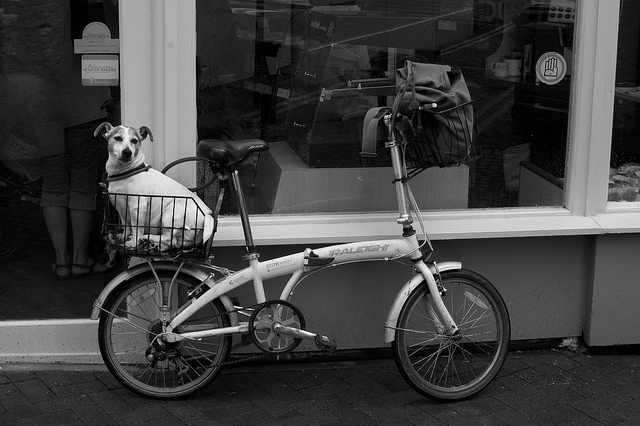
user: Given an image and a question. Answer the question in a short answer. Question: What type of bike is this? Short Answer:
assistant: bicycle